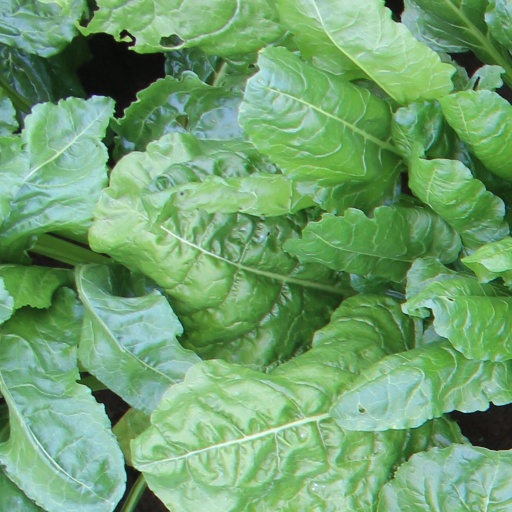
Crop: sugar beet